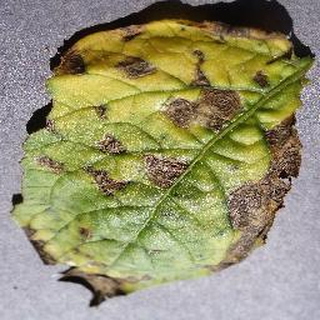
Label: potato_early_blight